Bran Ferren

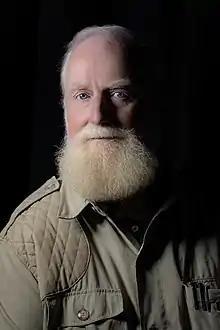
Ferren at Applied Minds in 2022

Bran Ferren (born January 16, 1953) is an American technologist, artist, architectural designer, vehicle designer, engineer, lighting and sound designer, visual effects artist, scientist, lecturer, photographer, entrepreneur, and inventor. Ferren is the former President of Research and Development of Walt Disney Imagineering as well as founder of Associates & Ferren, a multidisciplinary engineering and design firm acquired in 1993 by Disney. He is Chief Creative Officer of Applied Minds, which he co-founded in 2000 with Danny Hillis. Apple's "pinch-to-zoom" patent, which features prominently in its legal battle with Samsung, was invalidated by the US Patent and Trademark Office in 2013 based on a 2005 patent by Ferren and Hillis for multi-touch gestures.